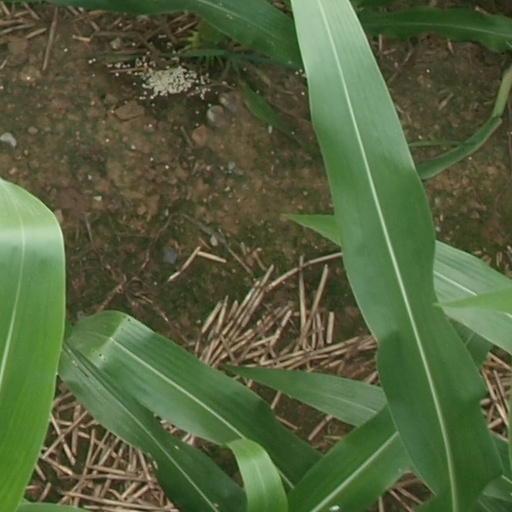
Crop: maize; corn